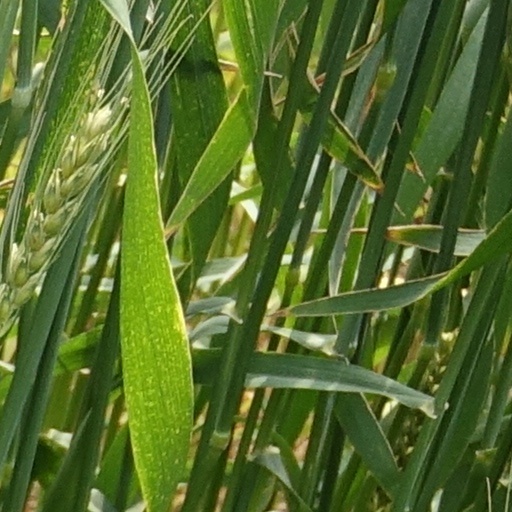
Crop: wheat